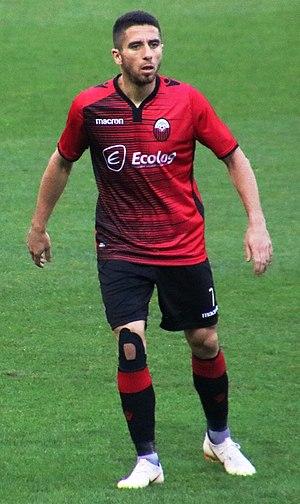
Besart Ibraimi est un footballeur international macédonien né le 17 décembre 1986 à Kičevo en Macédoine. Il évolue au poste d'avant-centre.